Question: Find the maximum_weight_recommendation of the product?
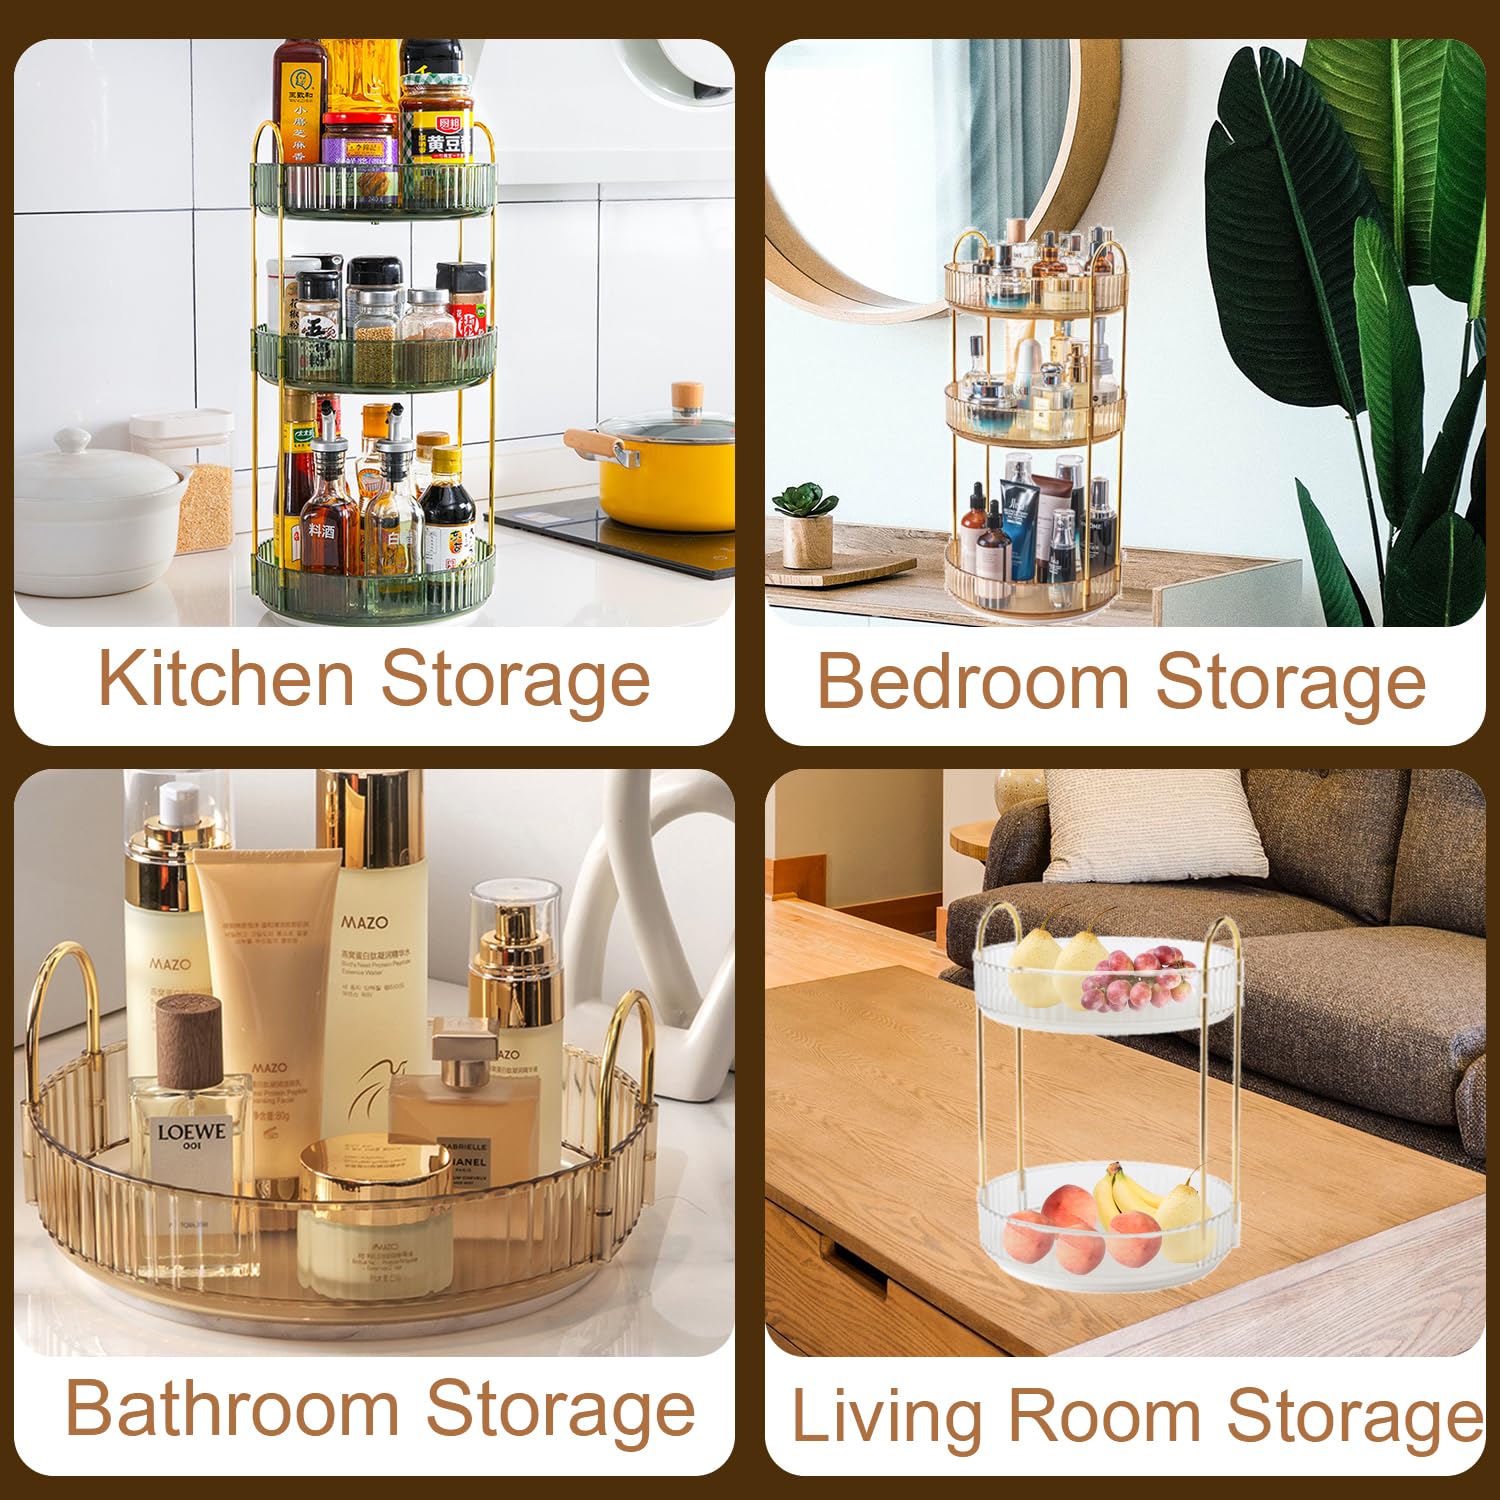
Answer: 30.0 gram